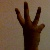
The image shows a hand gesture representing the number 6 in Indian Sign Language.